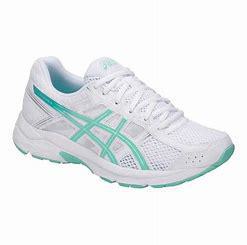
Brand: Asics
Model: Gel Contend 4